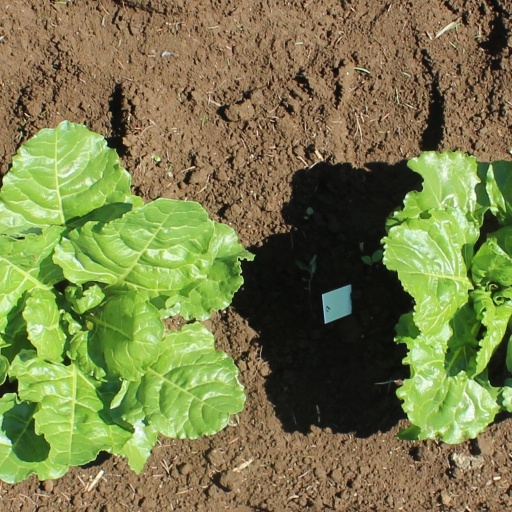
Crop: sugar beet